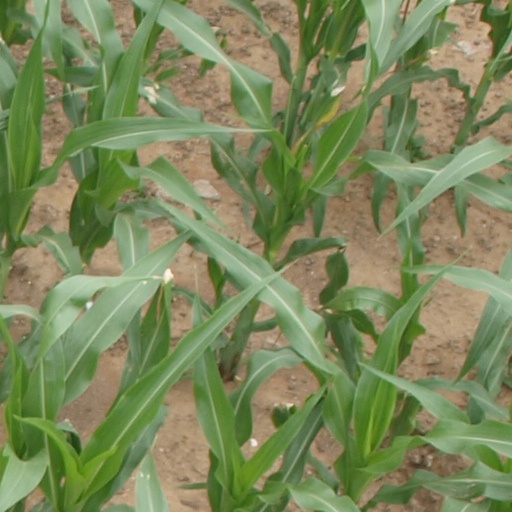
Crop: maize; corn